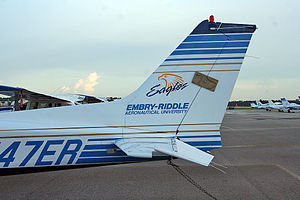
Boeing B-17 Flying Fortress / Udvikling / Oprindelse
"""Gust lock"" på et sideror."
Boeing B-17 Flying Fortress er et firemotors tungt bombefly, udviklet i 1930erne for United States Army Air Corps. Det konkurrerede imod firmaerne Douglas og Martin for en kontrakt på at bygge 200 bombefly. Boeings model havde bedre specifikationer end begge konkurrenterne, og overtraf USAACs krav til flyet. Selv om Boeing tabte kontrakten fordi prototypen havarerede, bestilte USAAC yderligere 13 stk. B-17 til yderligere evaluering. Fra sin introduktion i 1938, blev B-17 Flying Fortress videreudviklet igennem adskillige designforbedringer, og endte med at blive verdens tredjemest producerede bombefly, efter B-24 og multirolle-flyet Ju 88.